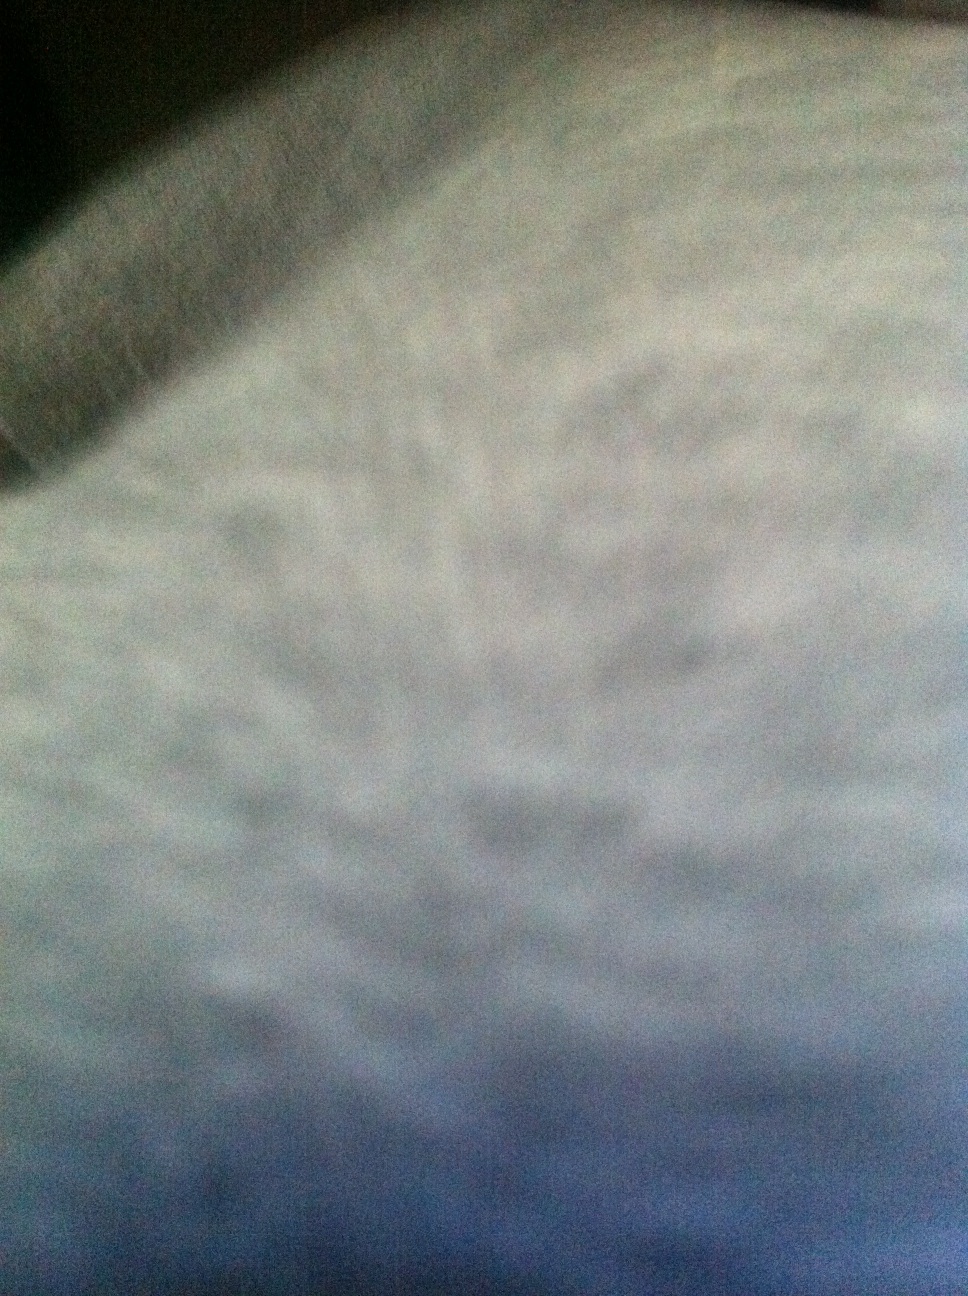Question: What color is my pants?
Answer: grey